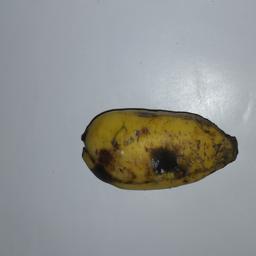
Banana variety: Champa Kola